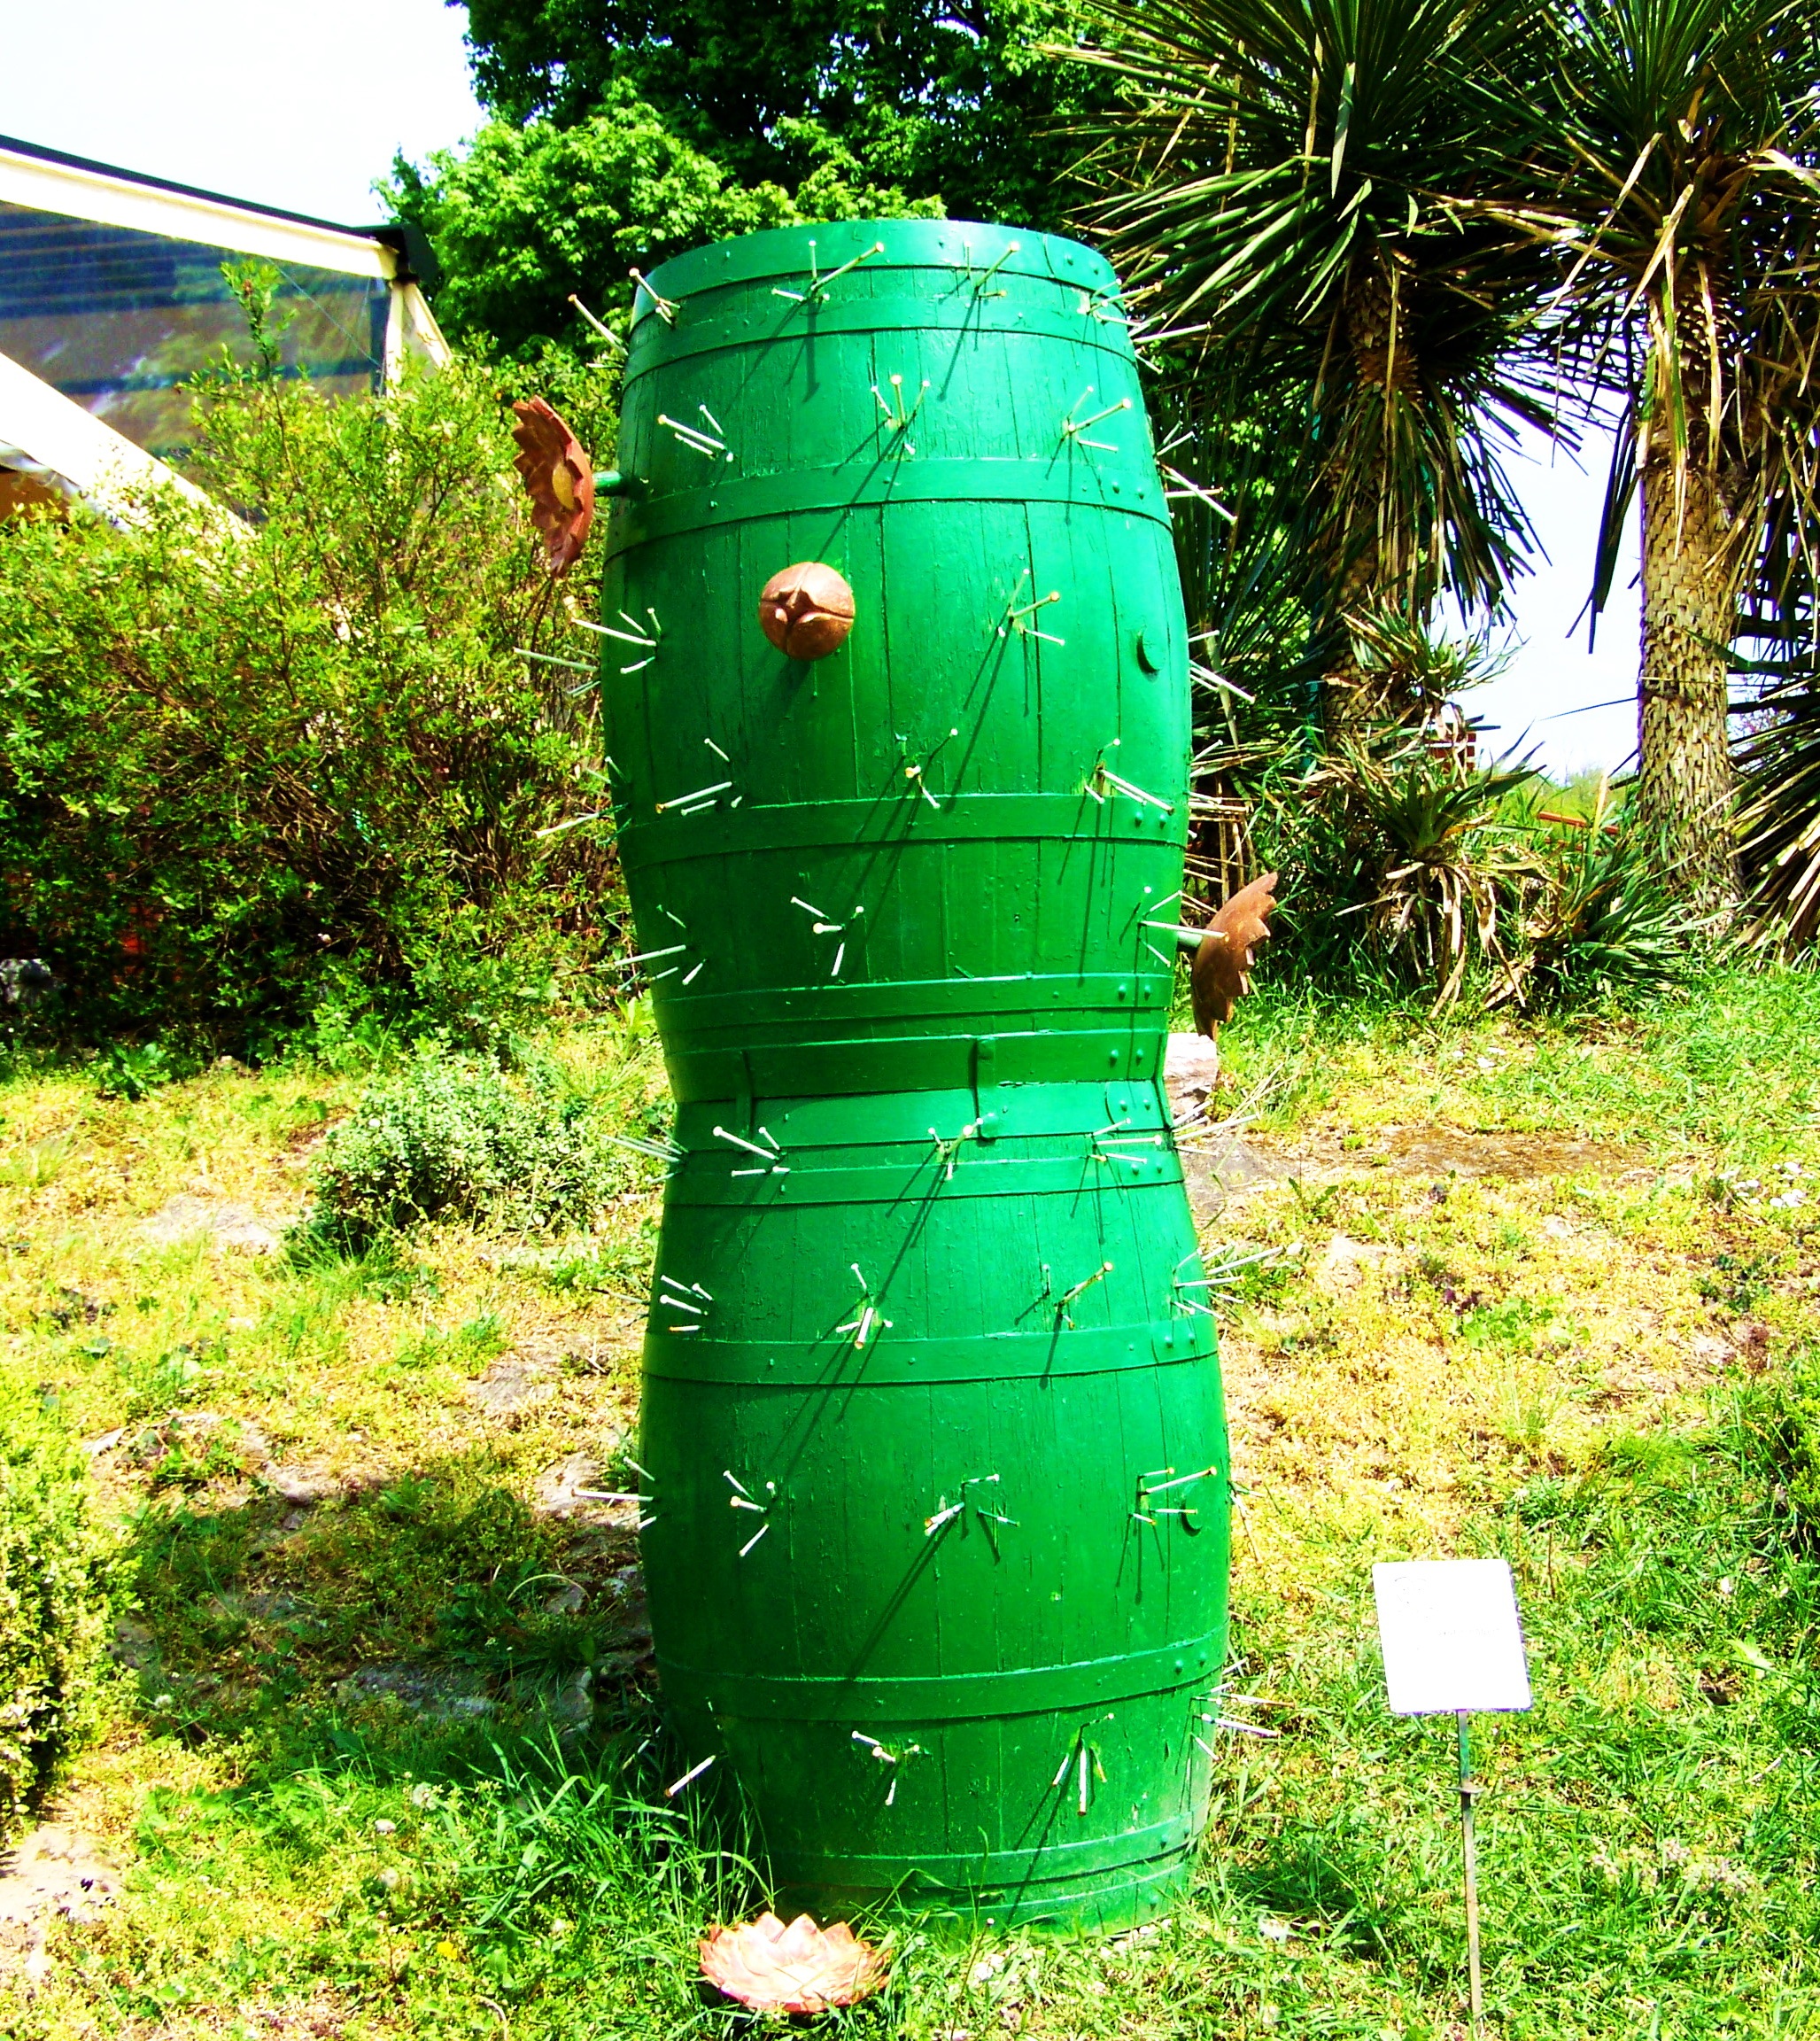
grass, lawn, green, garden, sculpture, art, wine barrels, cactus form, man made object, outdoor structure, vylian winery, kishars ny